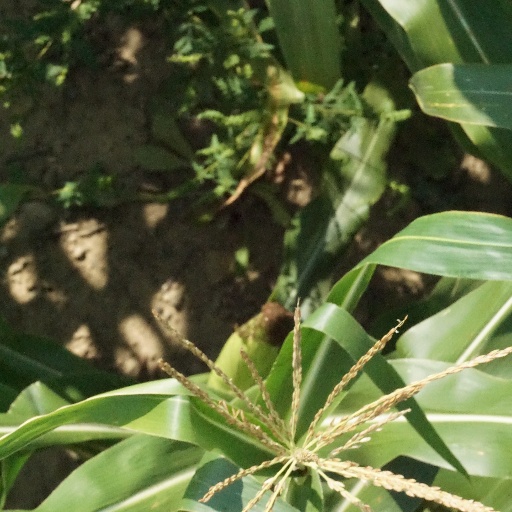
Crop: maize; corn